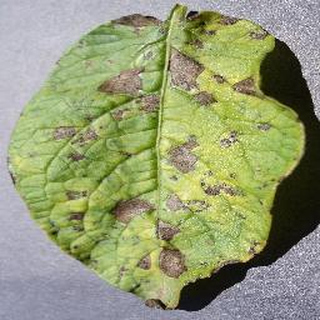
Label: potato_early_blight